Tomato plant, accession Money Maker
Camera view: vertical (180 deg); turntable rotation: 90 degrees
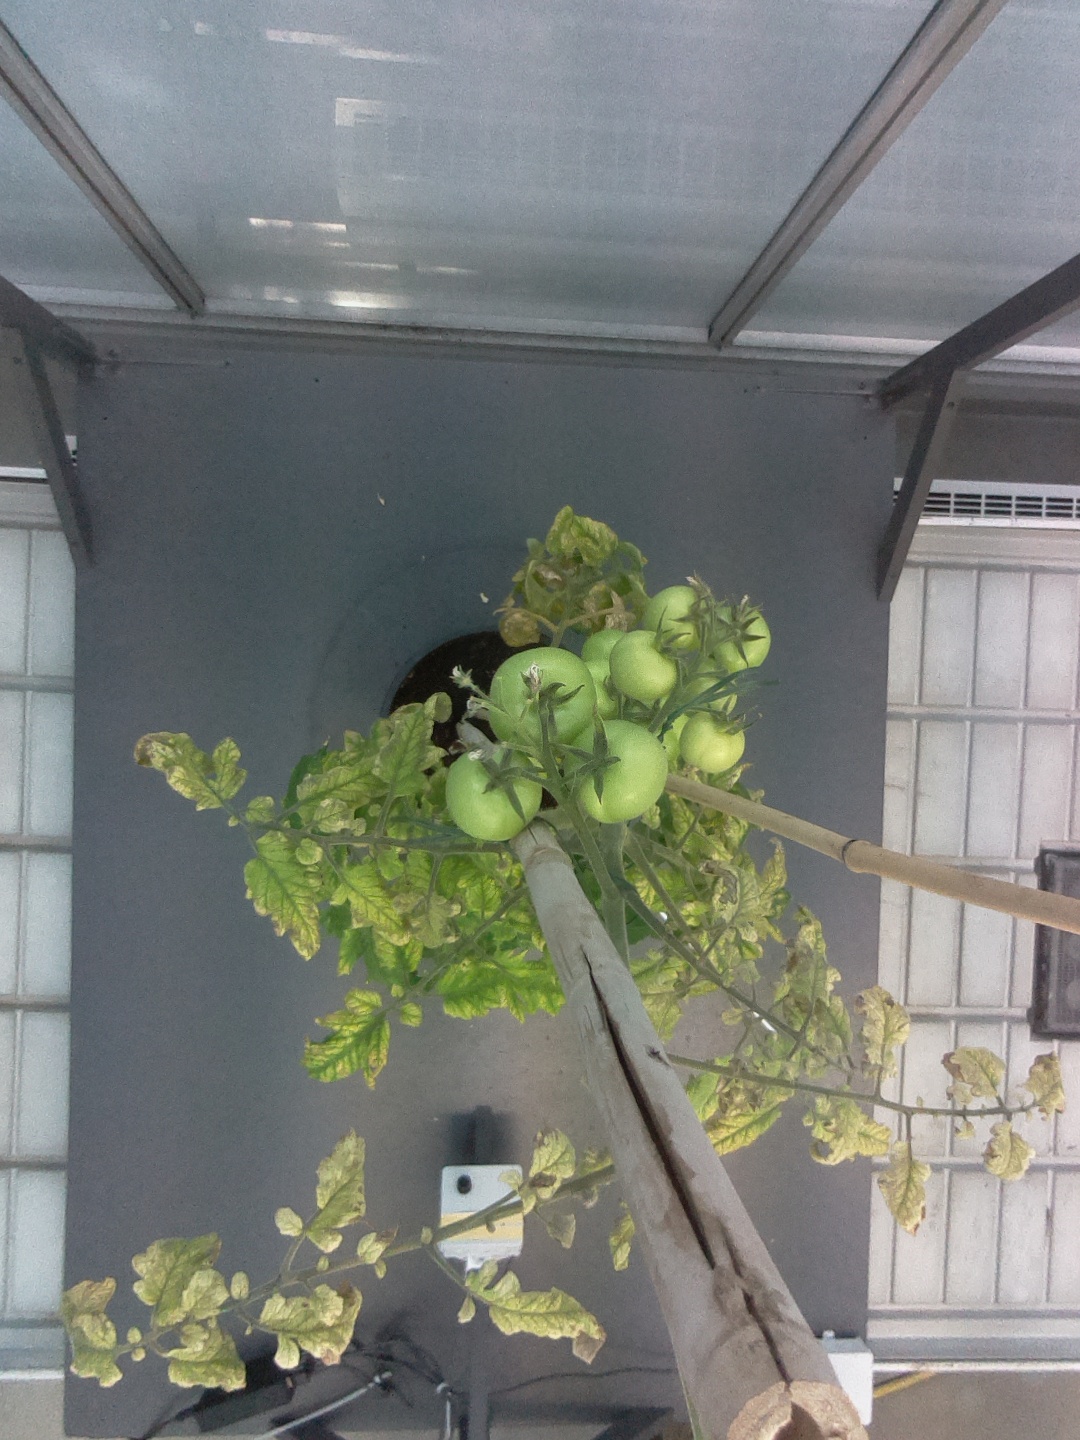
BBCH growth stage 78: 80% -90% of final fruit size